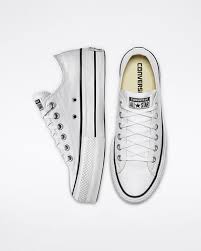
Label: Sneaker